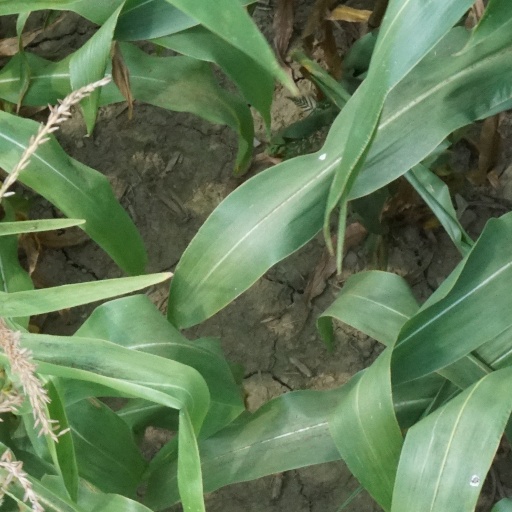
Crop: maize; corn